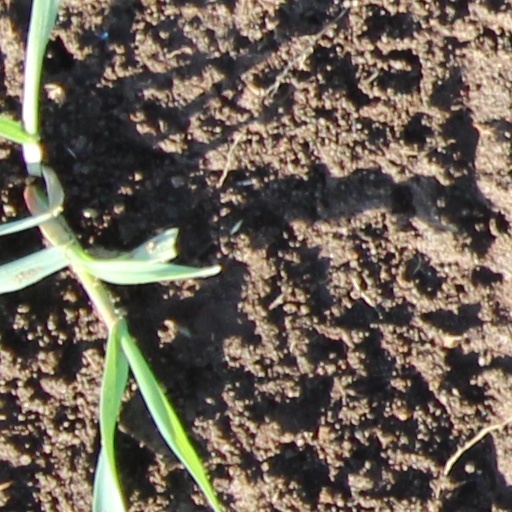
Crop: wheat